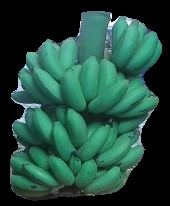
Variety: elakki-bale
Grade: grade2